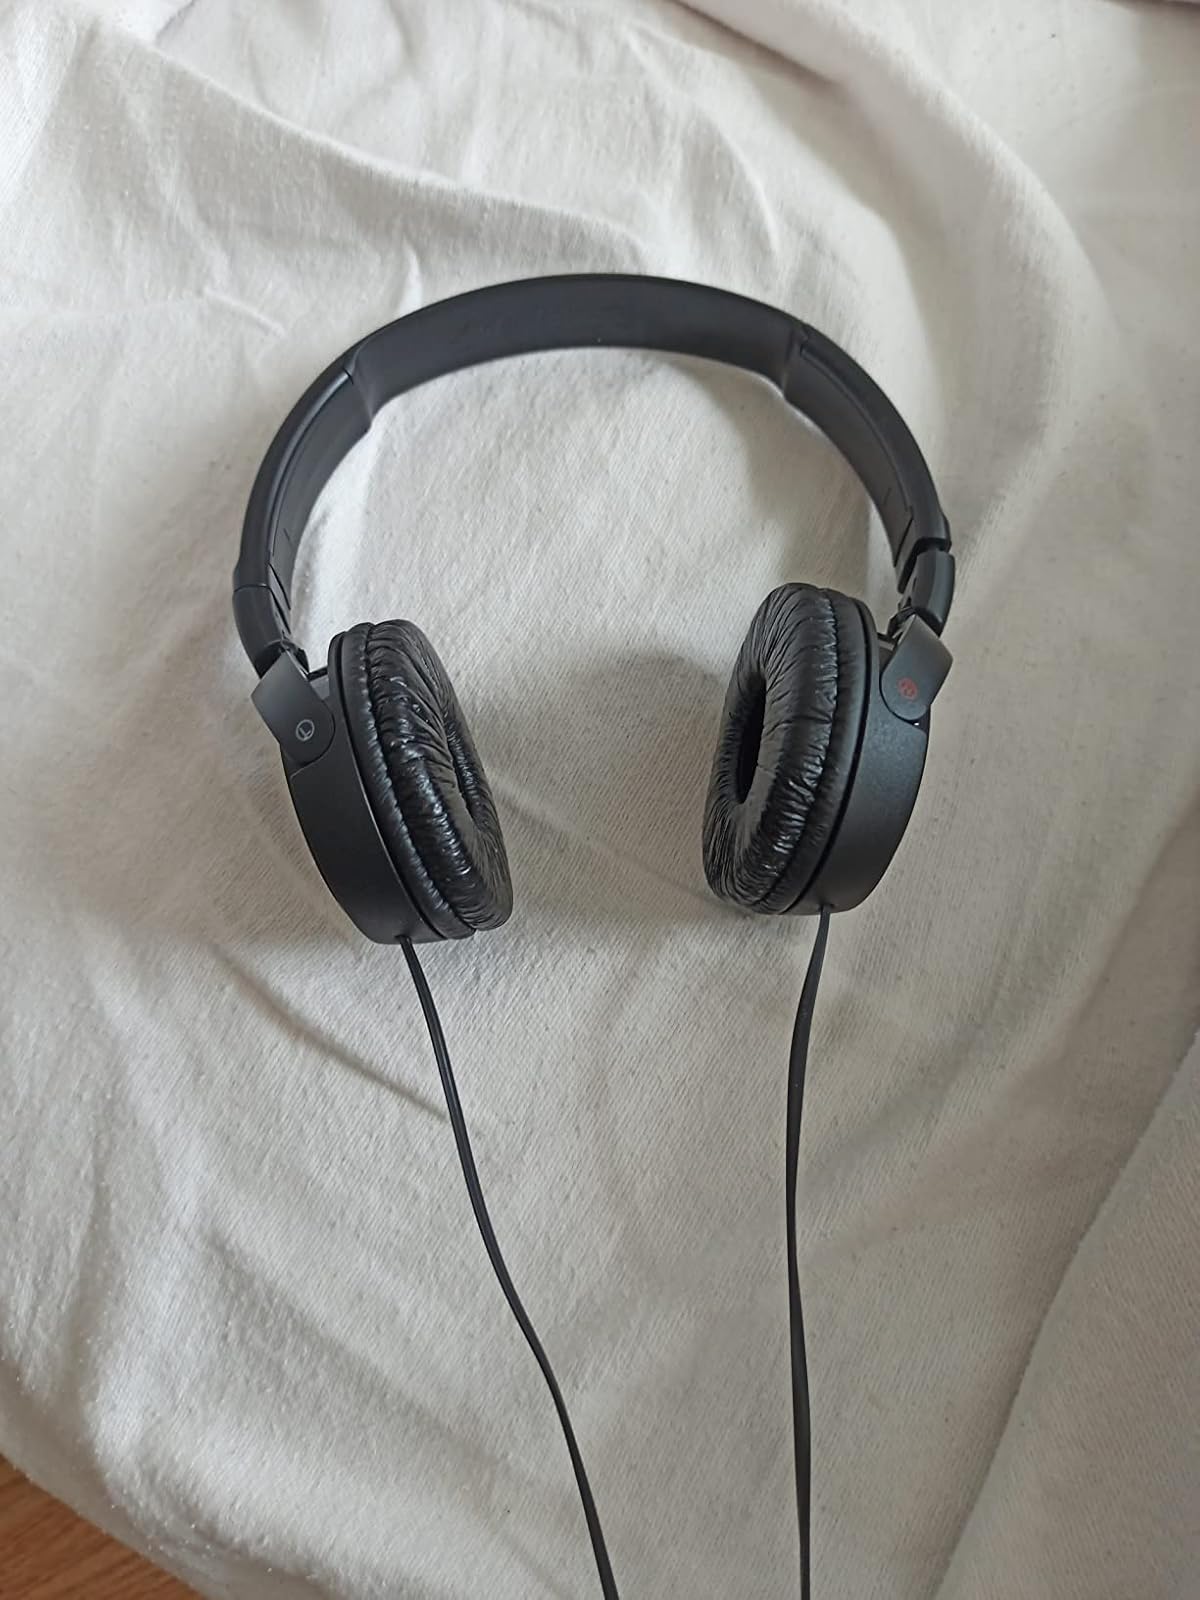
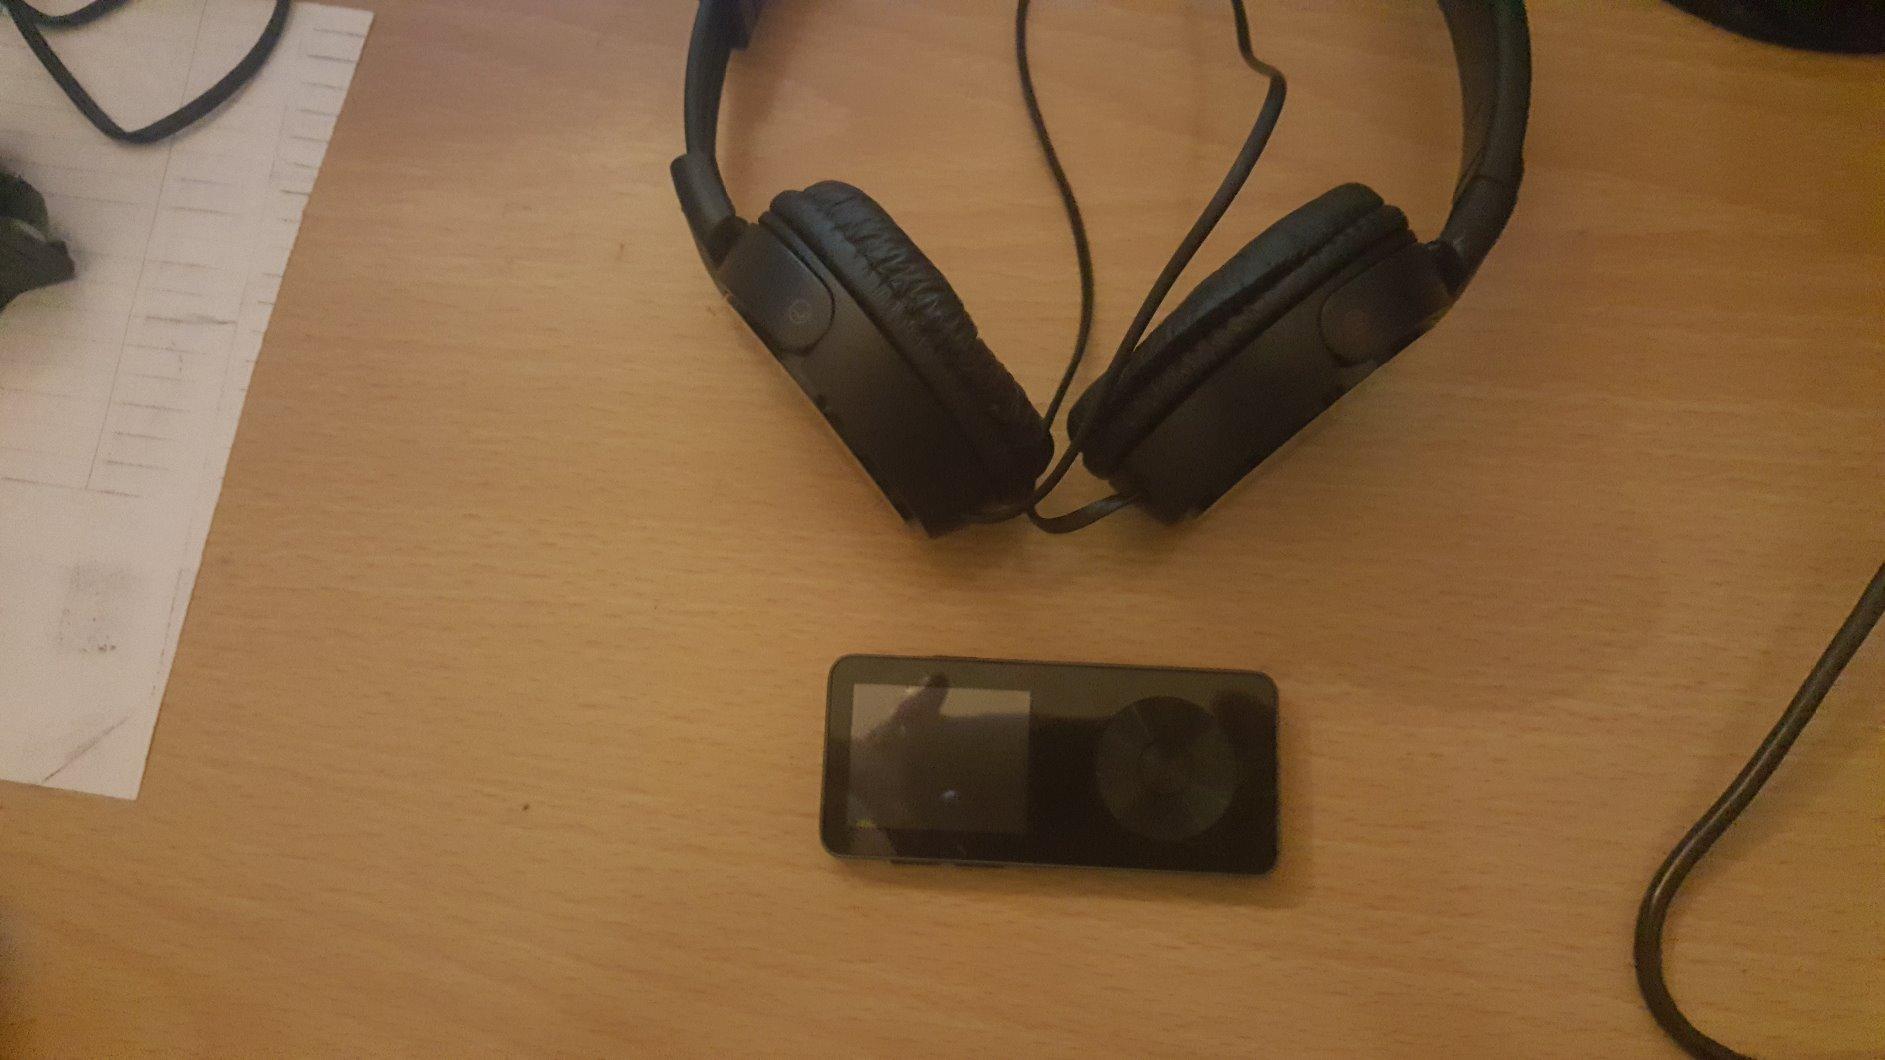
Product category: headphones
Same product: yes